Answer in natural language. How many Televisions are visible in the scene? Choose between the following options: 3, 4, 0, 1 or 2
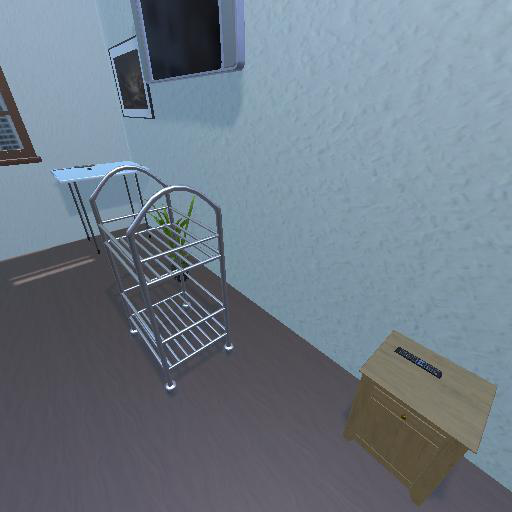
<answer>1</answer>